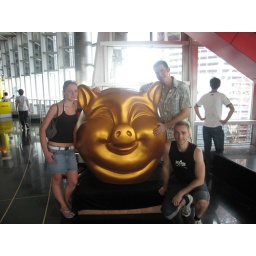
The year of the pig in the Jinmao tower